Jazzar Pasha

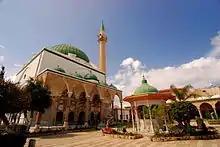
El-Jazzar Mosque, built by al-Jazzar in 1778

In 1798 General Bonaparte conquered Egypt as part of his campaign against the Ottomans. The French invasion caused popular riots in Damascus, prompting the Ottomans to replace Abdullah Pasha as Wali of Damascus with Ibrahim Pasha al-Halabi, who became the target of an uprising. Al-Jazzar was ultimately appointed to a post akin to caretaker governor of Damascus and his troops subsequently restored order in the city. Upon al-Jazzar's visit to Damascus, he had numerous "aghawat" beheaded with their heads on display at the gate of the citadel.